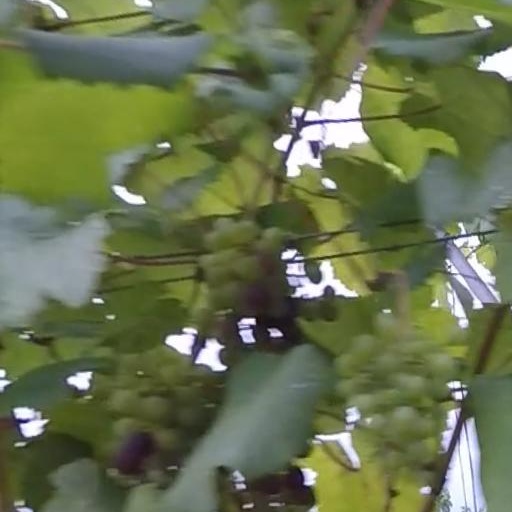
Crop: grape